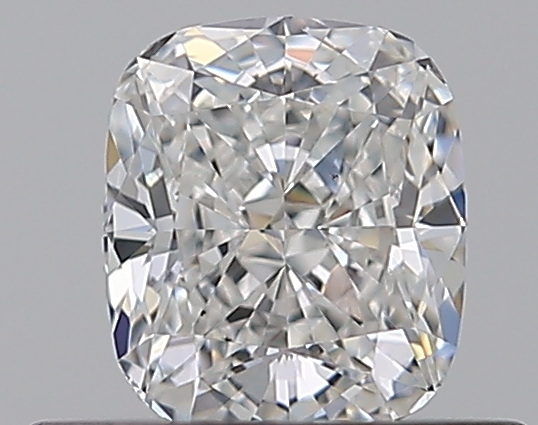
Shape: cushion
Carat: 0.53
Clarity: VS2
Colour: G
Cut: EX
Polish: EX
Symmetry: VG
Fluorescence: N
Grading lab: GIA
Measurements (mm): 4.95 x 4.3 x 2.9